Holidays (2016 film)

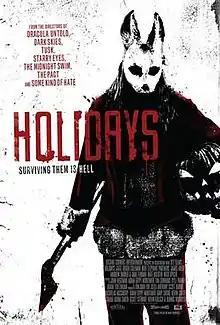
Theatrical release poster

Holidays is a 2016 American horror anthology film of short horror films, each inspired by a different celebration. The directors include Kevin Smith, Gary Shore, Adam Egypt Mortimer, Scott Stewart, Nicholas McCarthy, Kevin Kölsch and Dennis Widmyer, Sarah Adina Smith, and Anthony Scott Burns.